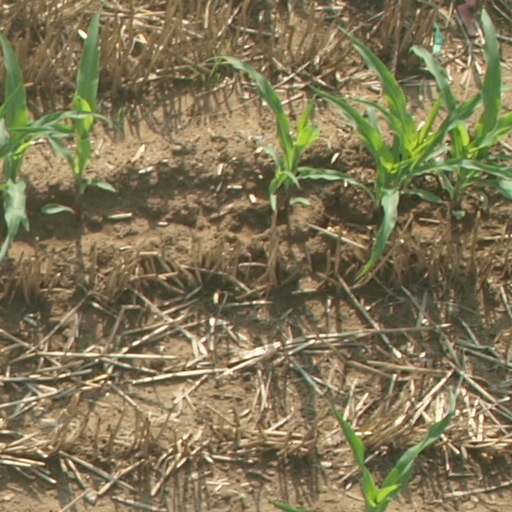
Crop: maize; corn